Shri Mahakal Mahalok

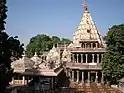
Mahakaleshwar Temple, in whose premises Shri Mahakal Mahalok has been built

Shri Mahakal Mahalok is a temple complex surrounding the Mahakaleshwar temple in Ujjain, India. The complex has been expanded from 2.87 hectares (7.1 acres) to 47 hectares (116 acres). The estimated cost of the project exceeds ₹856 crore (USD 100 million). It is dedicated to Shiva, one of the major deities in Hinduism, and aims to create a grand and immersive spiritual experience for devotees. The project is being developed by the Government of Madhya Pradesh and will be completed in phases by 2025.